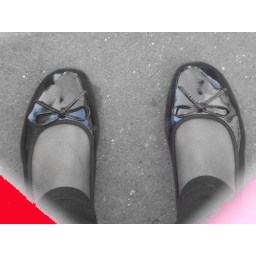
My shoes in black & white{with red & pink}